Konghou

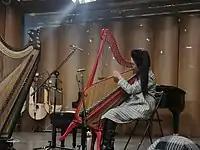
Modern Western-influenced concert "konghou", 2017

The modern appeared in the 20th century and is different from the ancient . Its shape is similar to Western concert harps.